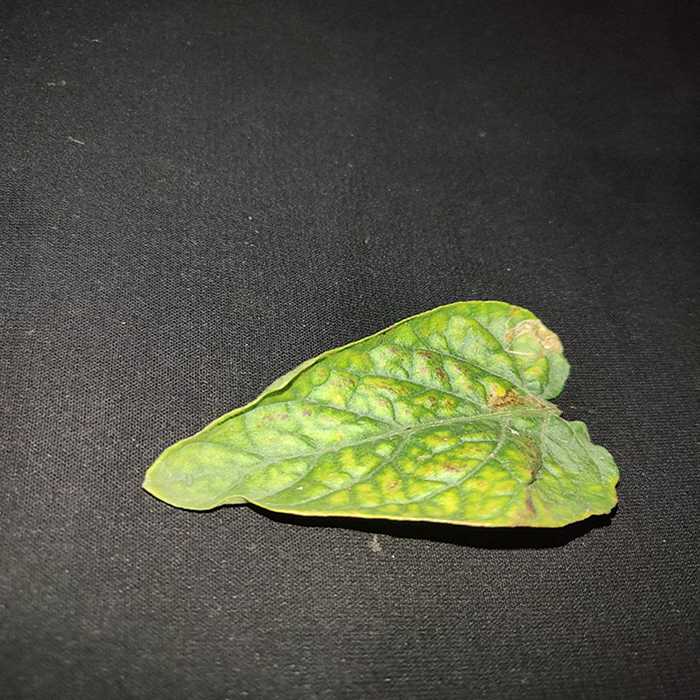
Plant: Tomato
Label: Tomato spotted wilt